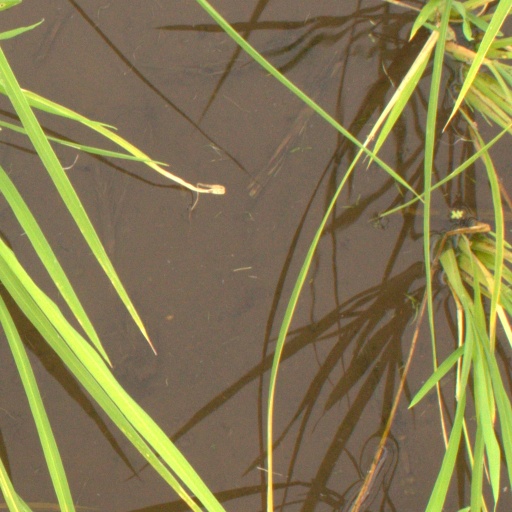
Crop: rice